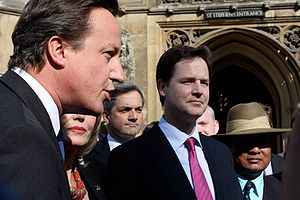
Regering (Storbritannien) / Titler
Forhenværende premierminister David Cameron (tv.) og Vice-premierminister Nick Clegg
Hendes Majestæts Regering er Storbritanniens centralregering. Under den uskrevne britiske forfatning ligger den udøvende magt hos monarken, som dog i realiteten kun kan udøve statsmagten efter råd fra kabinettet, der er et kollektivt organ af de øverste ministre.